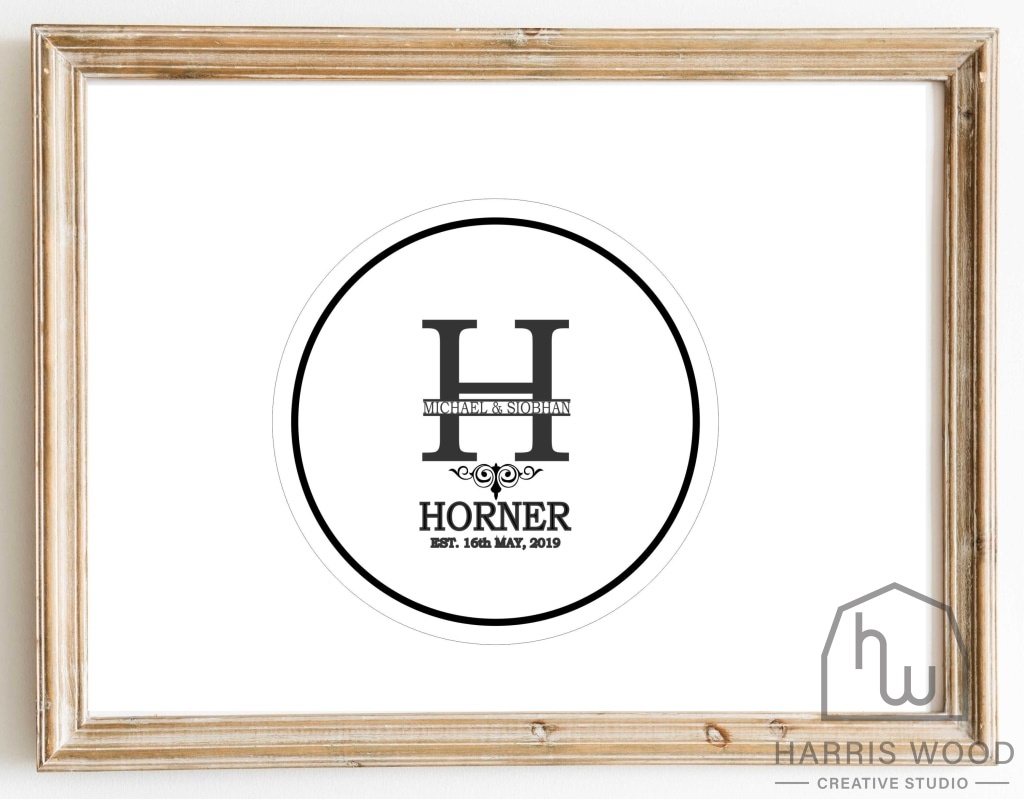
Horner Design
This is a design choice only and you can have minor modifications e.g. name, date etc. and/or a short message on the back. You will receive a draft design to approve or request changes to before I engrave. Remember to also choose the board you want this design on from the selection in the Boards Available section as this will be the price of engraving this design. LOOKING AFTER YOUR BOARD: It is best not to cut with a sharp knife or with any great force on the engraved side to keep it looking nice. Always use back side for cutting if needed. To keep it looking great, hand wash and use a soft bristled brush if needed to remove any remaining food scraps. Allow to air dry thoroughly before reusing. To retain the rich wood colouring, apply a mineral based or food grade oil. I personally love the board oil you can buy from IKEA in the kitchen section near the boards.
Brand: Design
Category: Services > Home Improvement Services